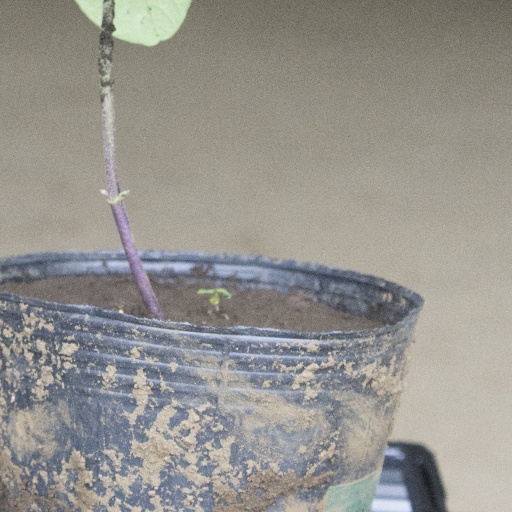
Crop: soybean